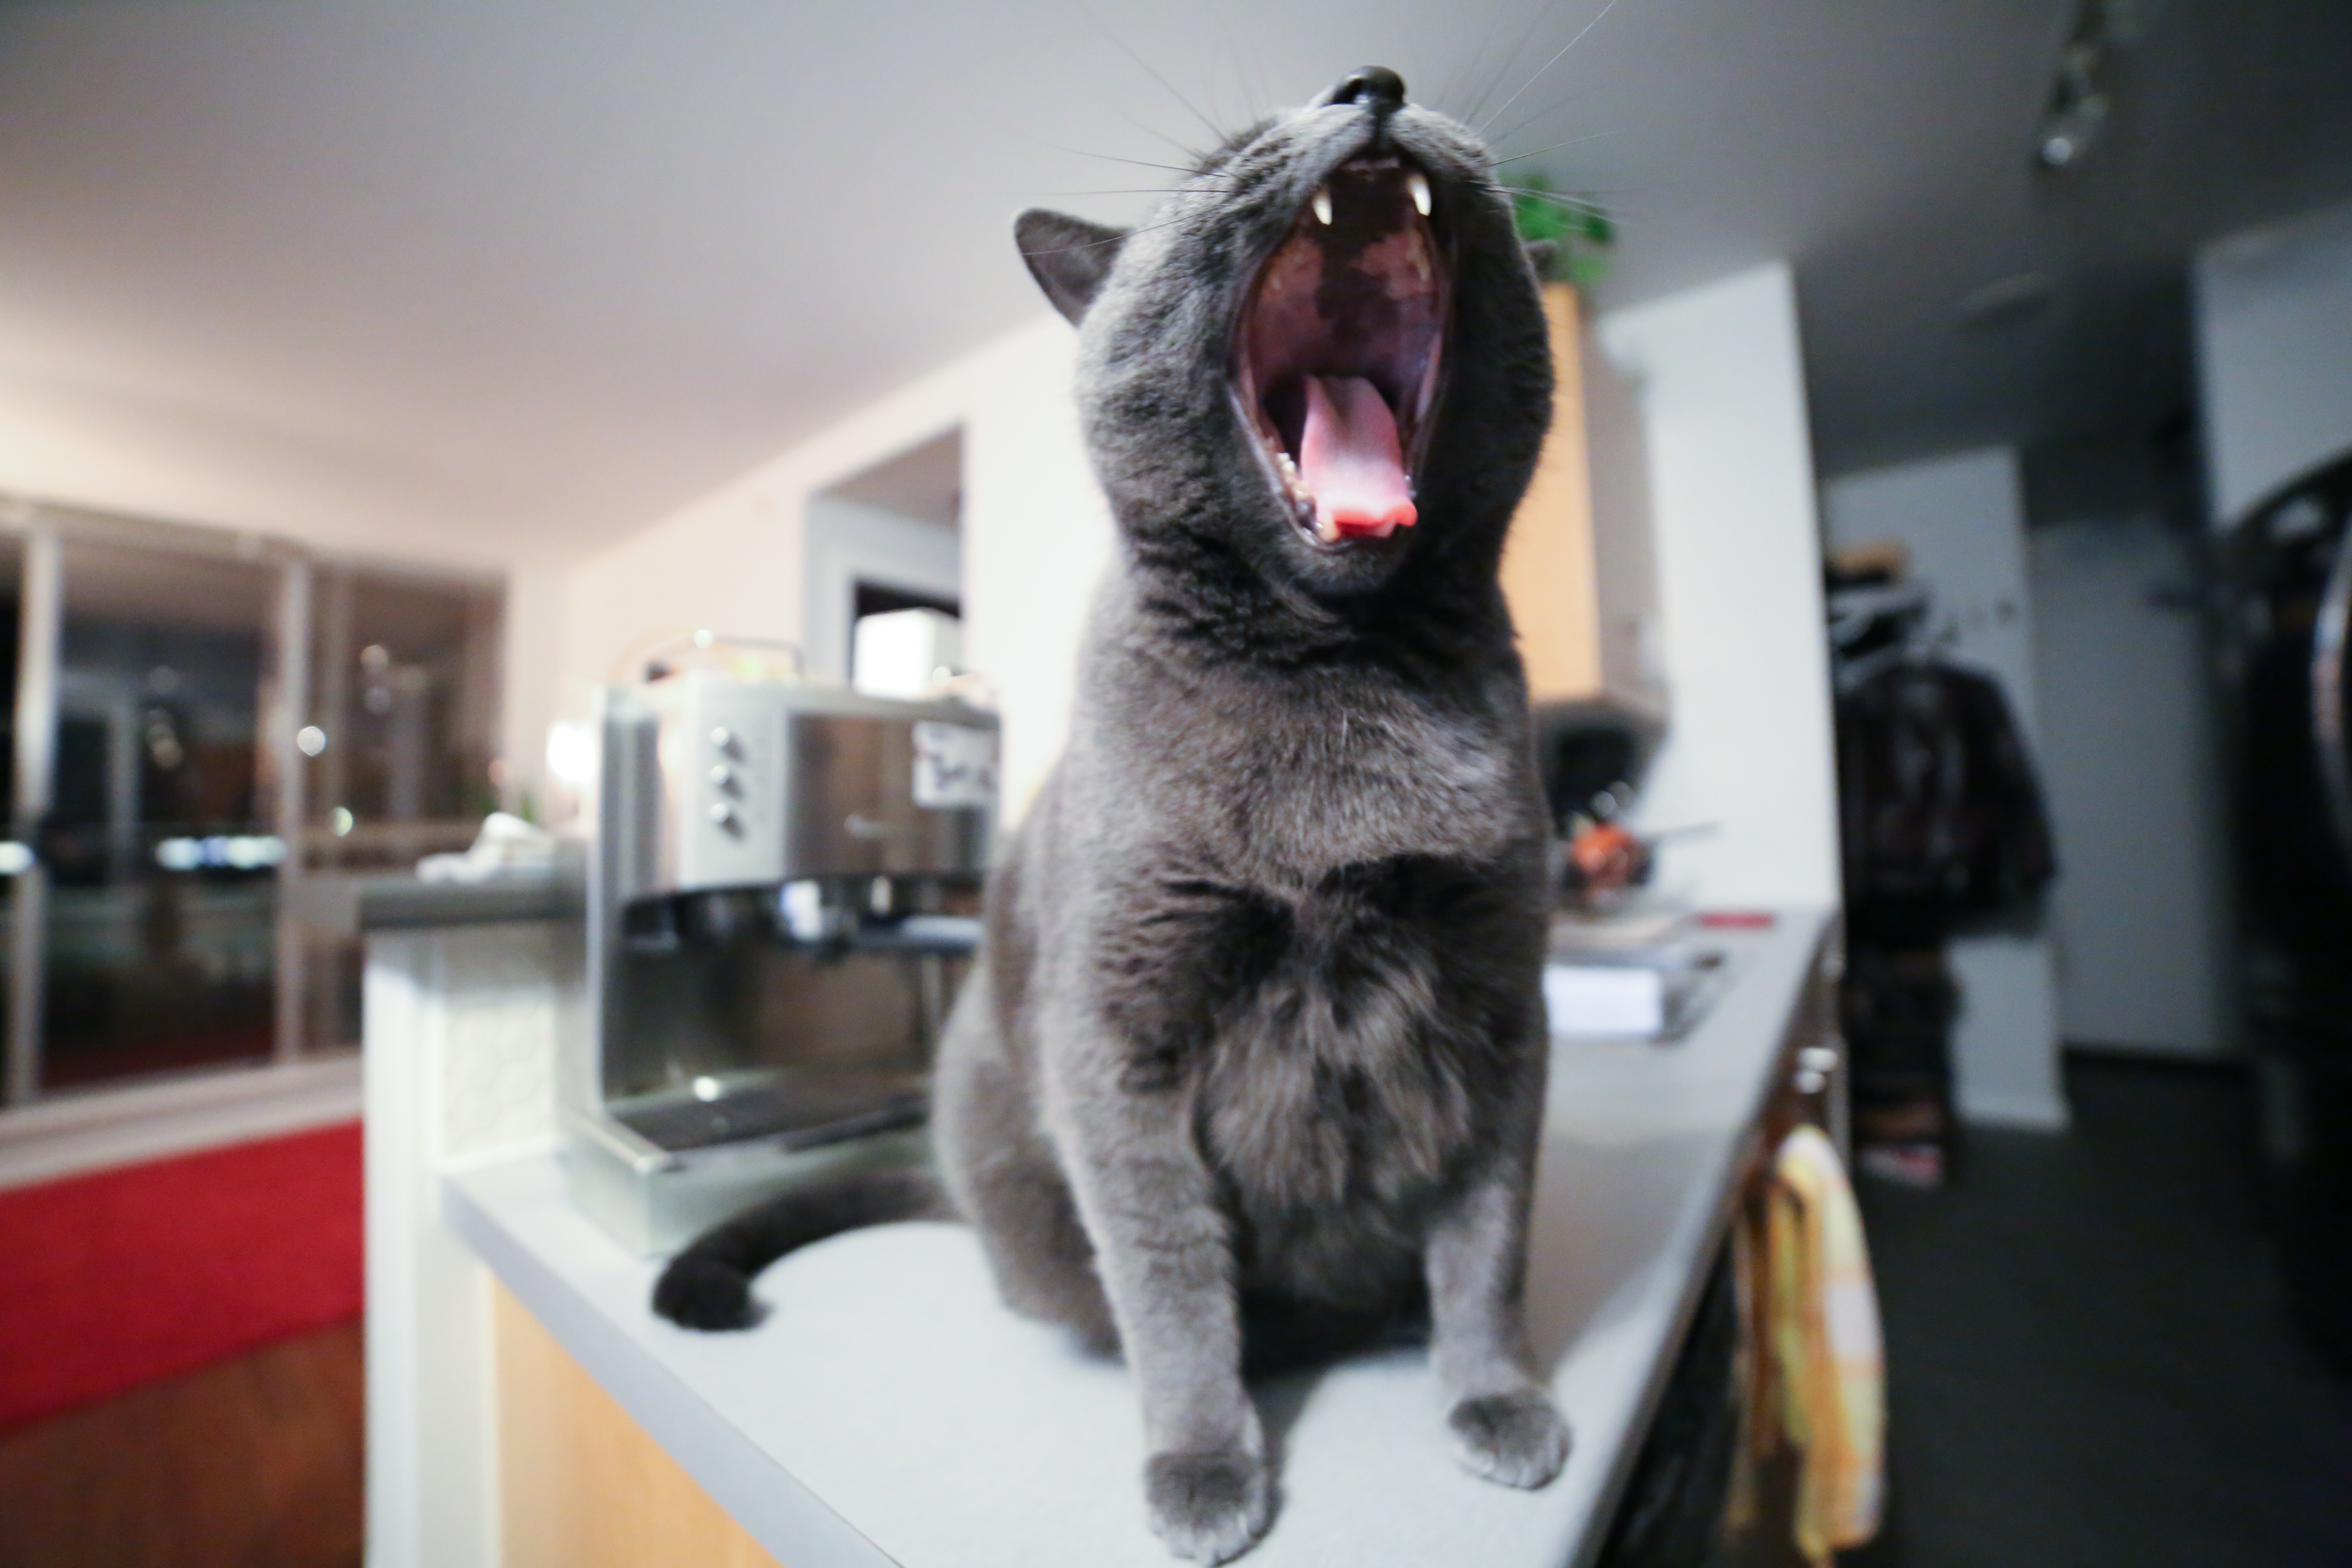
cat, mammal, small to medium sized cats, cat like mammal